Elliot Mansion

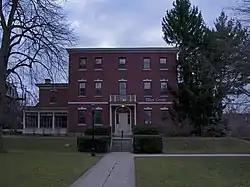

The Elliot Mansion (now Elliot Hall or the Elliot Center and formerly the Elliot Community Hospital and the Elliot City Hospital) is a historic house at 229 Main Street in Keene, New Hampshire, United States. Built about 1810, it was said to be the finest house in town at the time of its completion, and it remains a high quality example of Federal period architecture. The house was listed on the National Register of Historic Places in 1976. It now houses facilities of Keene State College.